Buildings at Risk Register for Scotland

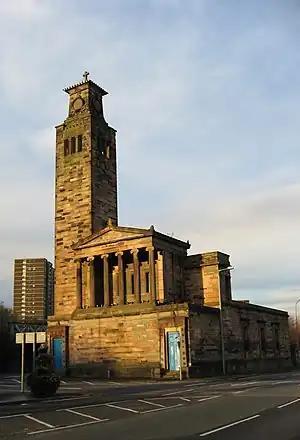
High-profile buildings on the register include Alexander 'Greek' Thomson's Caledonia Road Church in Glasgow

The Buildings at Risk Register for Scotland records buildings of national architectural or historic interest which are considered to be under threat. The list is maintained by Historic Environment Scotland (HES). The register was established in 1990, with the purpose of raising awareness of the threats to Scotland's built heritage. It was maintained by the Scottish Civic Trust until 2011, then by RCAHMS until that body became part of HES in 2015.